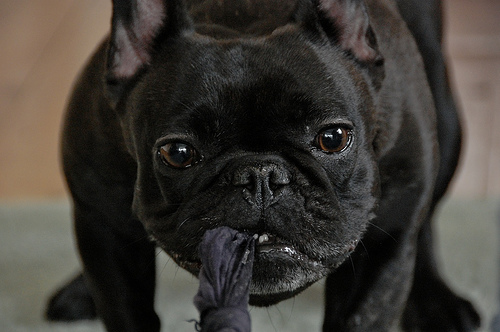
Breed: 1121-n000002-French_bulldog